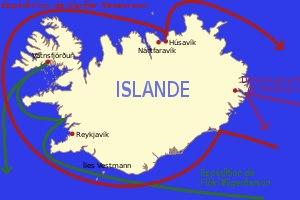
La découverte de l'Islande pourrait avoir eu lieu dès l'Antiquité à en croire certains écrits ou certaines découvertes archéologiques. Durant le Haut Moyen Âge, la présence des papar, des moines irlandais cherchant la solitude, est attestée par de nombreuses sources de l'époque, malgré l'absence de preuves archéologiques formelles. Au IXᵉ siècle, durant l'âge des Vikings des Scandinaves découvrent l'île et lancent sa colonisation.
La colonisation de l’Islande est la période de l'histoire de l'Islande se déroulant entre 870 et 930 durant laquelle l'île, jusque-là inhabitée, est peuplée par les Scandinaves dans le cadre de l'expansion territoriale survenue durant l'âge des Vikings et les premières structures gouvernementales créées jusqu'à la fondation en 930 de l'État libre islandais. L'histoire de la colonisation nous est connue principalement par le « Livre de la colonisation » et le « Livre des Islandais », ainsi que par les sagas des Islandais. Cependant ces textes écrits seulement à partir du XIIᵉ siècle ont une fiabilité douteuse et l'archéologie est indispensable afin de vérifier les faits racontés dans ces écrits.